Western Cattle in Storm

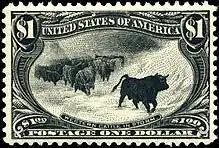

Western Cattle in Storm is a $1 stamp issued by the United States Post Office Department as part of the 1898 Trans-Mississippi Issue. "Western Cattle in Storm" is one of nine commemorative postage stamps in the series, which marked the 1898 Trans-Mississippi Exposition held in Omaha, Nebraska. While the entire Trans-Mississippi Issue set has been praised for its quality, viewed by generations of U. S. stamp specialists as "one of the most beautiful sets of postage stamps our country has ever issued," the $1 stamp, also called the "Black Bull", stands out from the rest.